List of birds of Korea

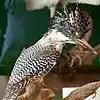
Crested kingfisher

Woodpeckers are small to medium-sized birds with chisel-like beaks, short legs, stiff tails and long tongues used for capturing insects. Some species have feet with two toes pointing forward and two backward, while several species have only three toes. Many woodpeckers have the habit of tapping noisily on tree trunks with their beaks. There are more than 200 species worldwide and 11 species in Korea.